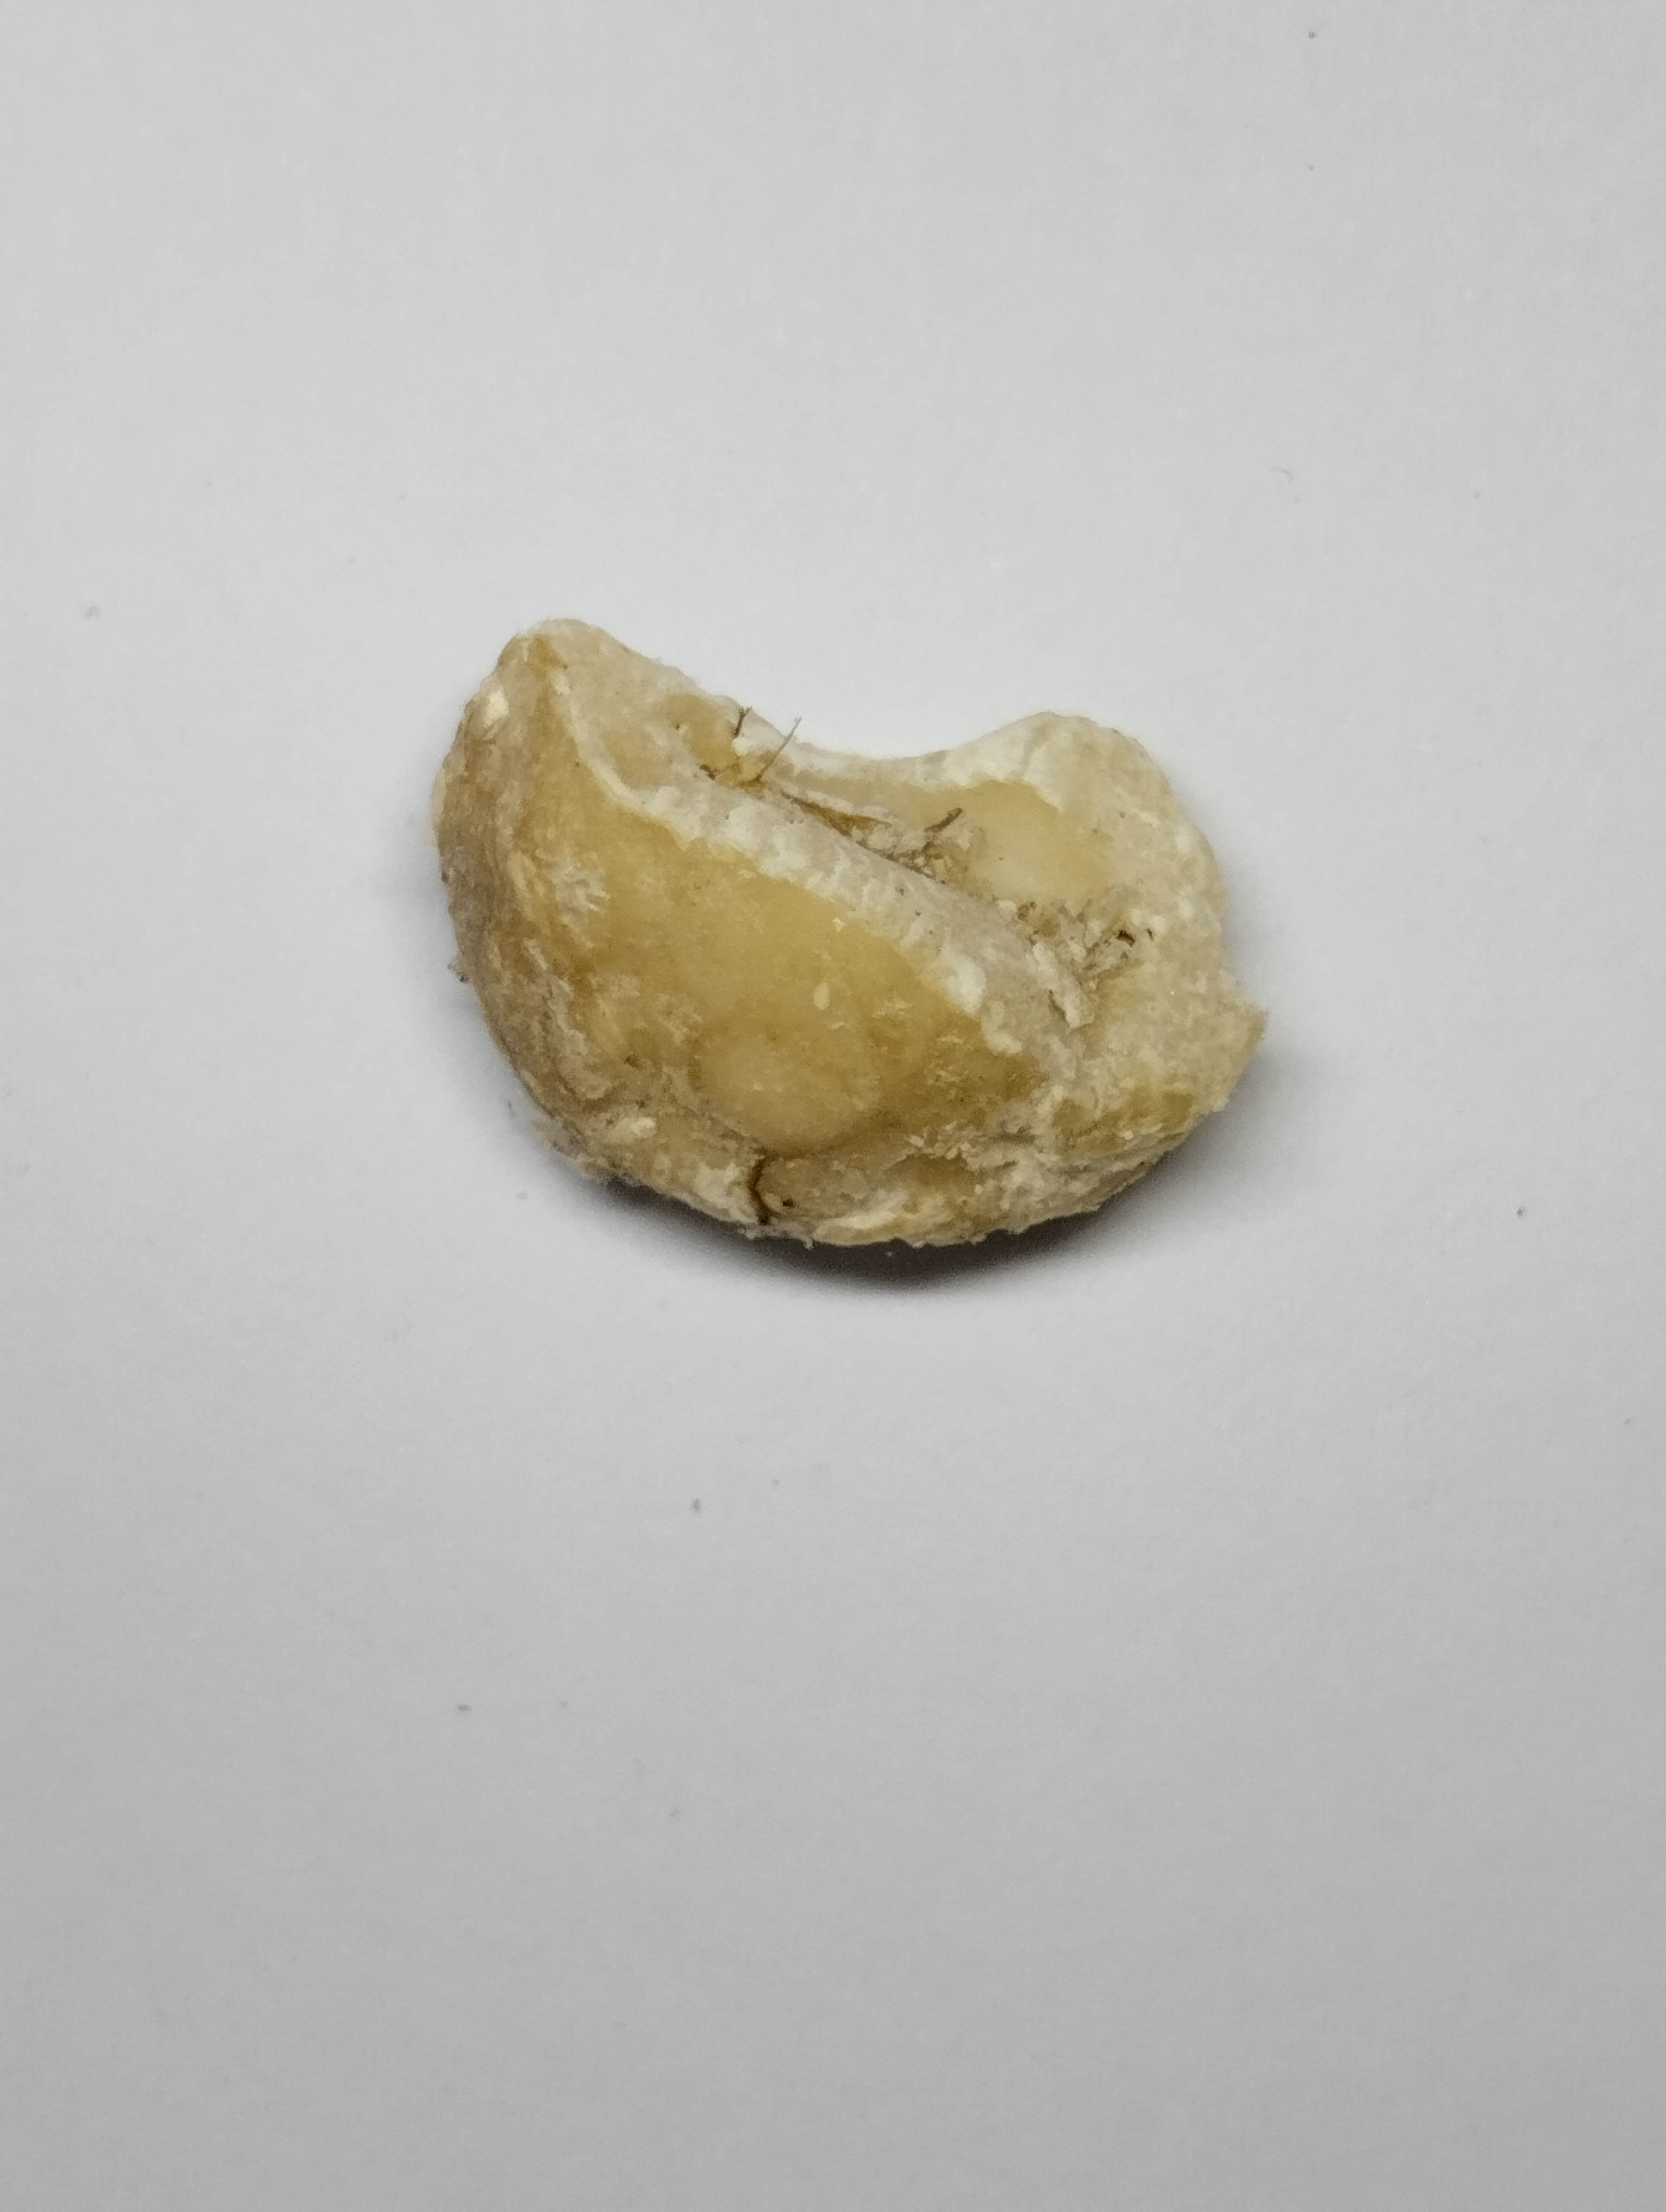
Label: rusak (damaged seed)